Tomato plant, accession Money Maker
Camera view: horizontal (90 deg, fisheye); turntable rotation: 210 degrees
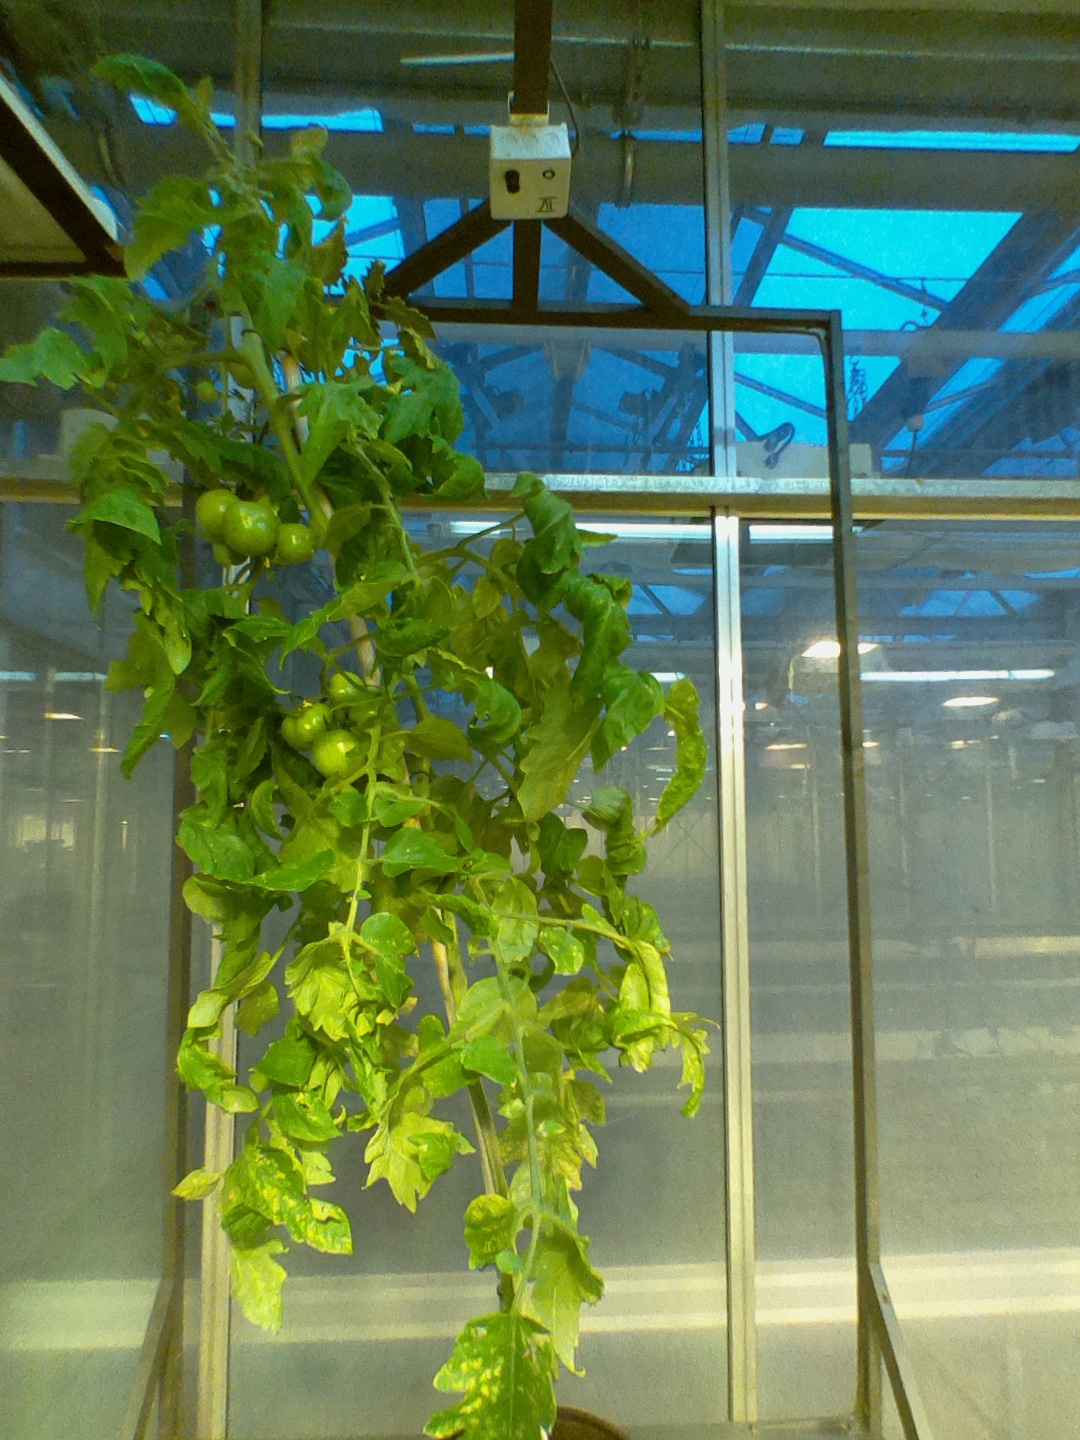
BBCH growth stage 77: 70%-80% of final fruit size